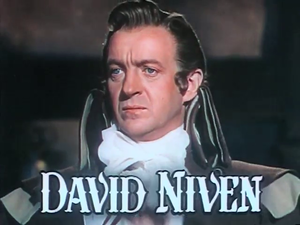
L'Insaisissable Mouron est un film britannique réalisé par Michael Powell et Emeric Pressburger, sorti en 1950.